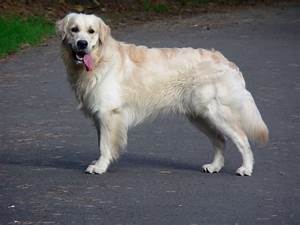
Label: dog